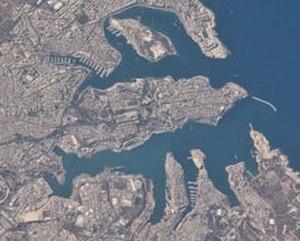
Baie de la Valette, et au centre la péninsule de Xiberras.
La péninsule de Xiberras est la langue de terre comprise entre Grand Harbour au sud et Marsamxett Harbour au nord. À l'extrémité de cette péninsule, s'élève la colline de Xiberras qui a donné son nom à cette péninsule. Pendant l'occupation arabe la péninsule fut appelée Mu'awiya, repris en maltais sous le nom de Xagħriet Mewwija.